Below Zero (1930 film)

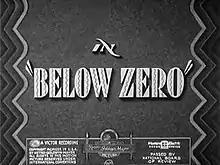

Below Zero is a 1930 short film starring Laurel and Hardy, directed by James Parrott and produced by Hal Roach.